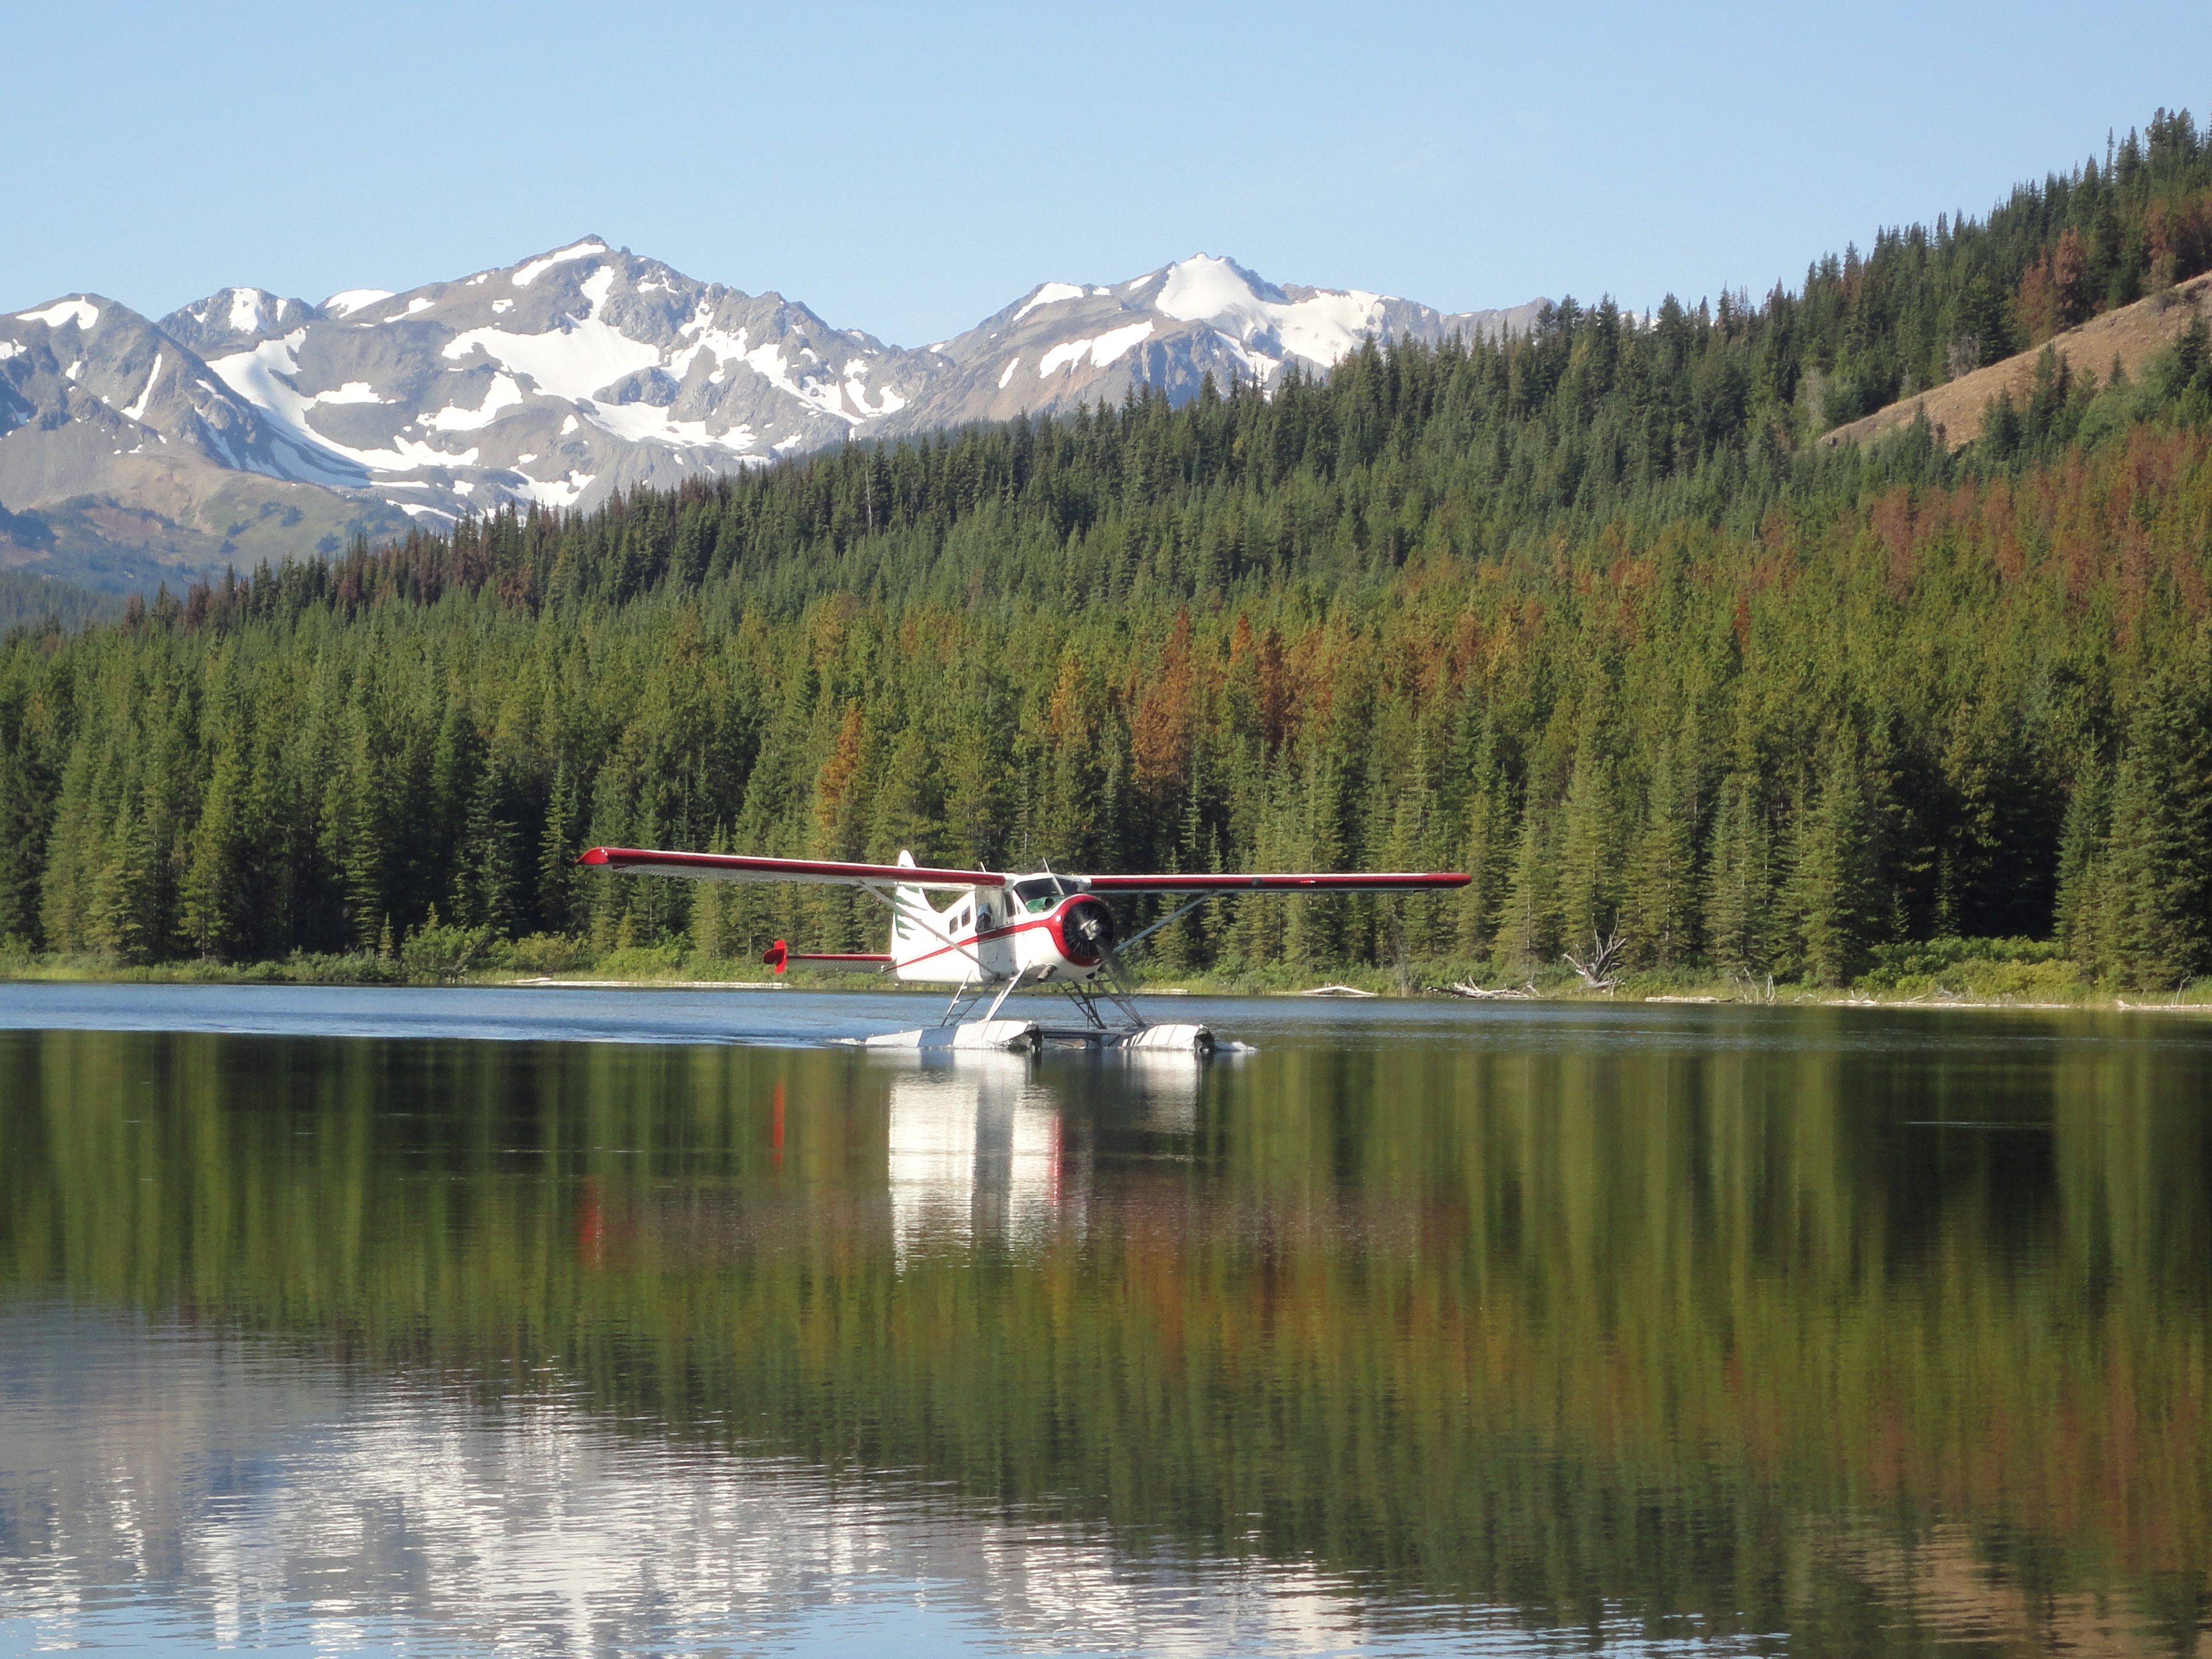
forest, wilderness, mountain, lake, mountain range, fly, reflection, vehicle, reservoir, mountains, canada, loch, seaplane, tarn, british columbia